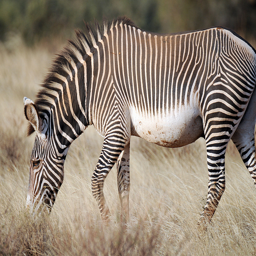
A zebra grazing on dry grass in a field.
A close up view of a zebra grazing on dried grass.
a zebra grazing in the grass in the wild
A zebra walking in a grassy field with trees in the background.
A zebra walking through a grassy open field.